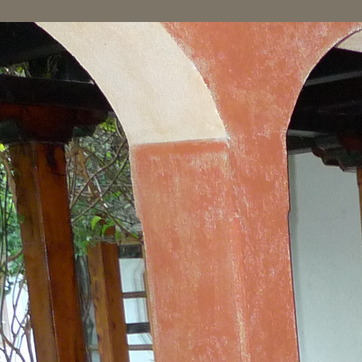
Material: stone